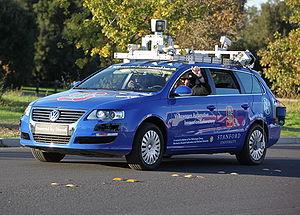
Un véhicule autonome est un véhicule automobile apte à rouler, sur route ouverte, sans intervention d'un conducteur. Le concept vise à développer et produire un véhicule pouvant réellement circuler sur la voie publique dans le trafic sans intervention humaine en toutes situations, à terme. C'est une application typique du domaine de la robotique mobile dans laquelle de nombreux acteurs sont engagés. Néanmoins de nombreuses questions techniques, légales, psychologiques et juridiques restent non résolues.